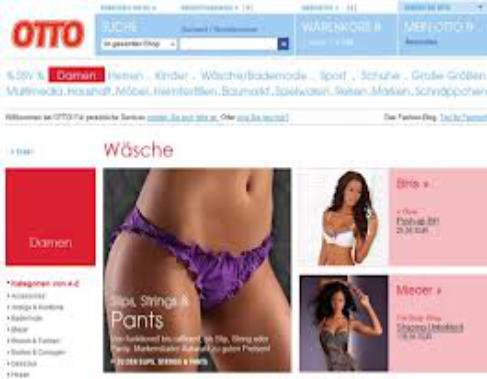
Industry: Clothes